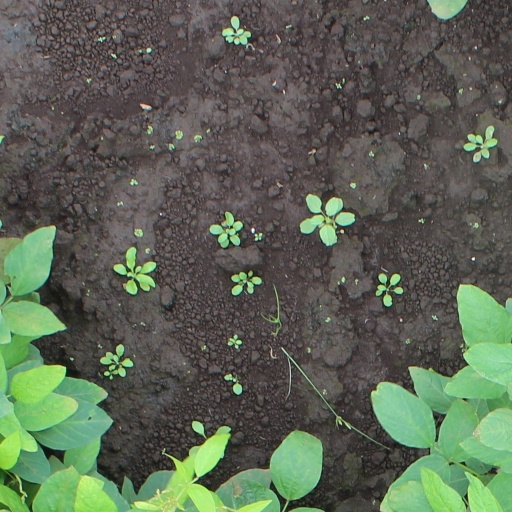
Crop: soybean